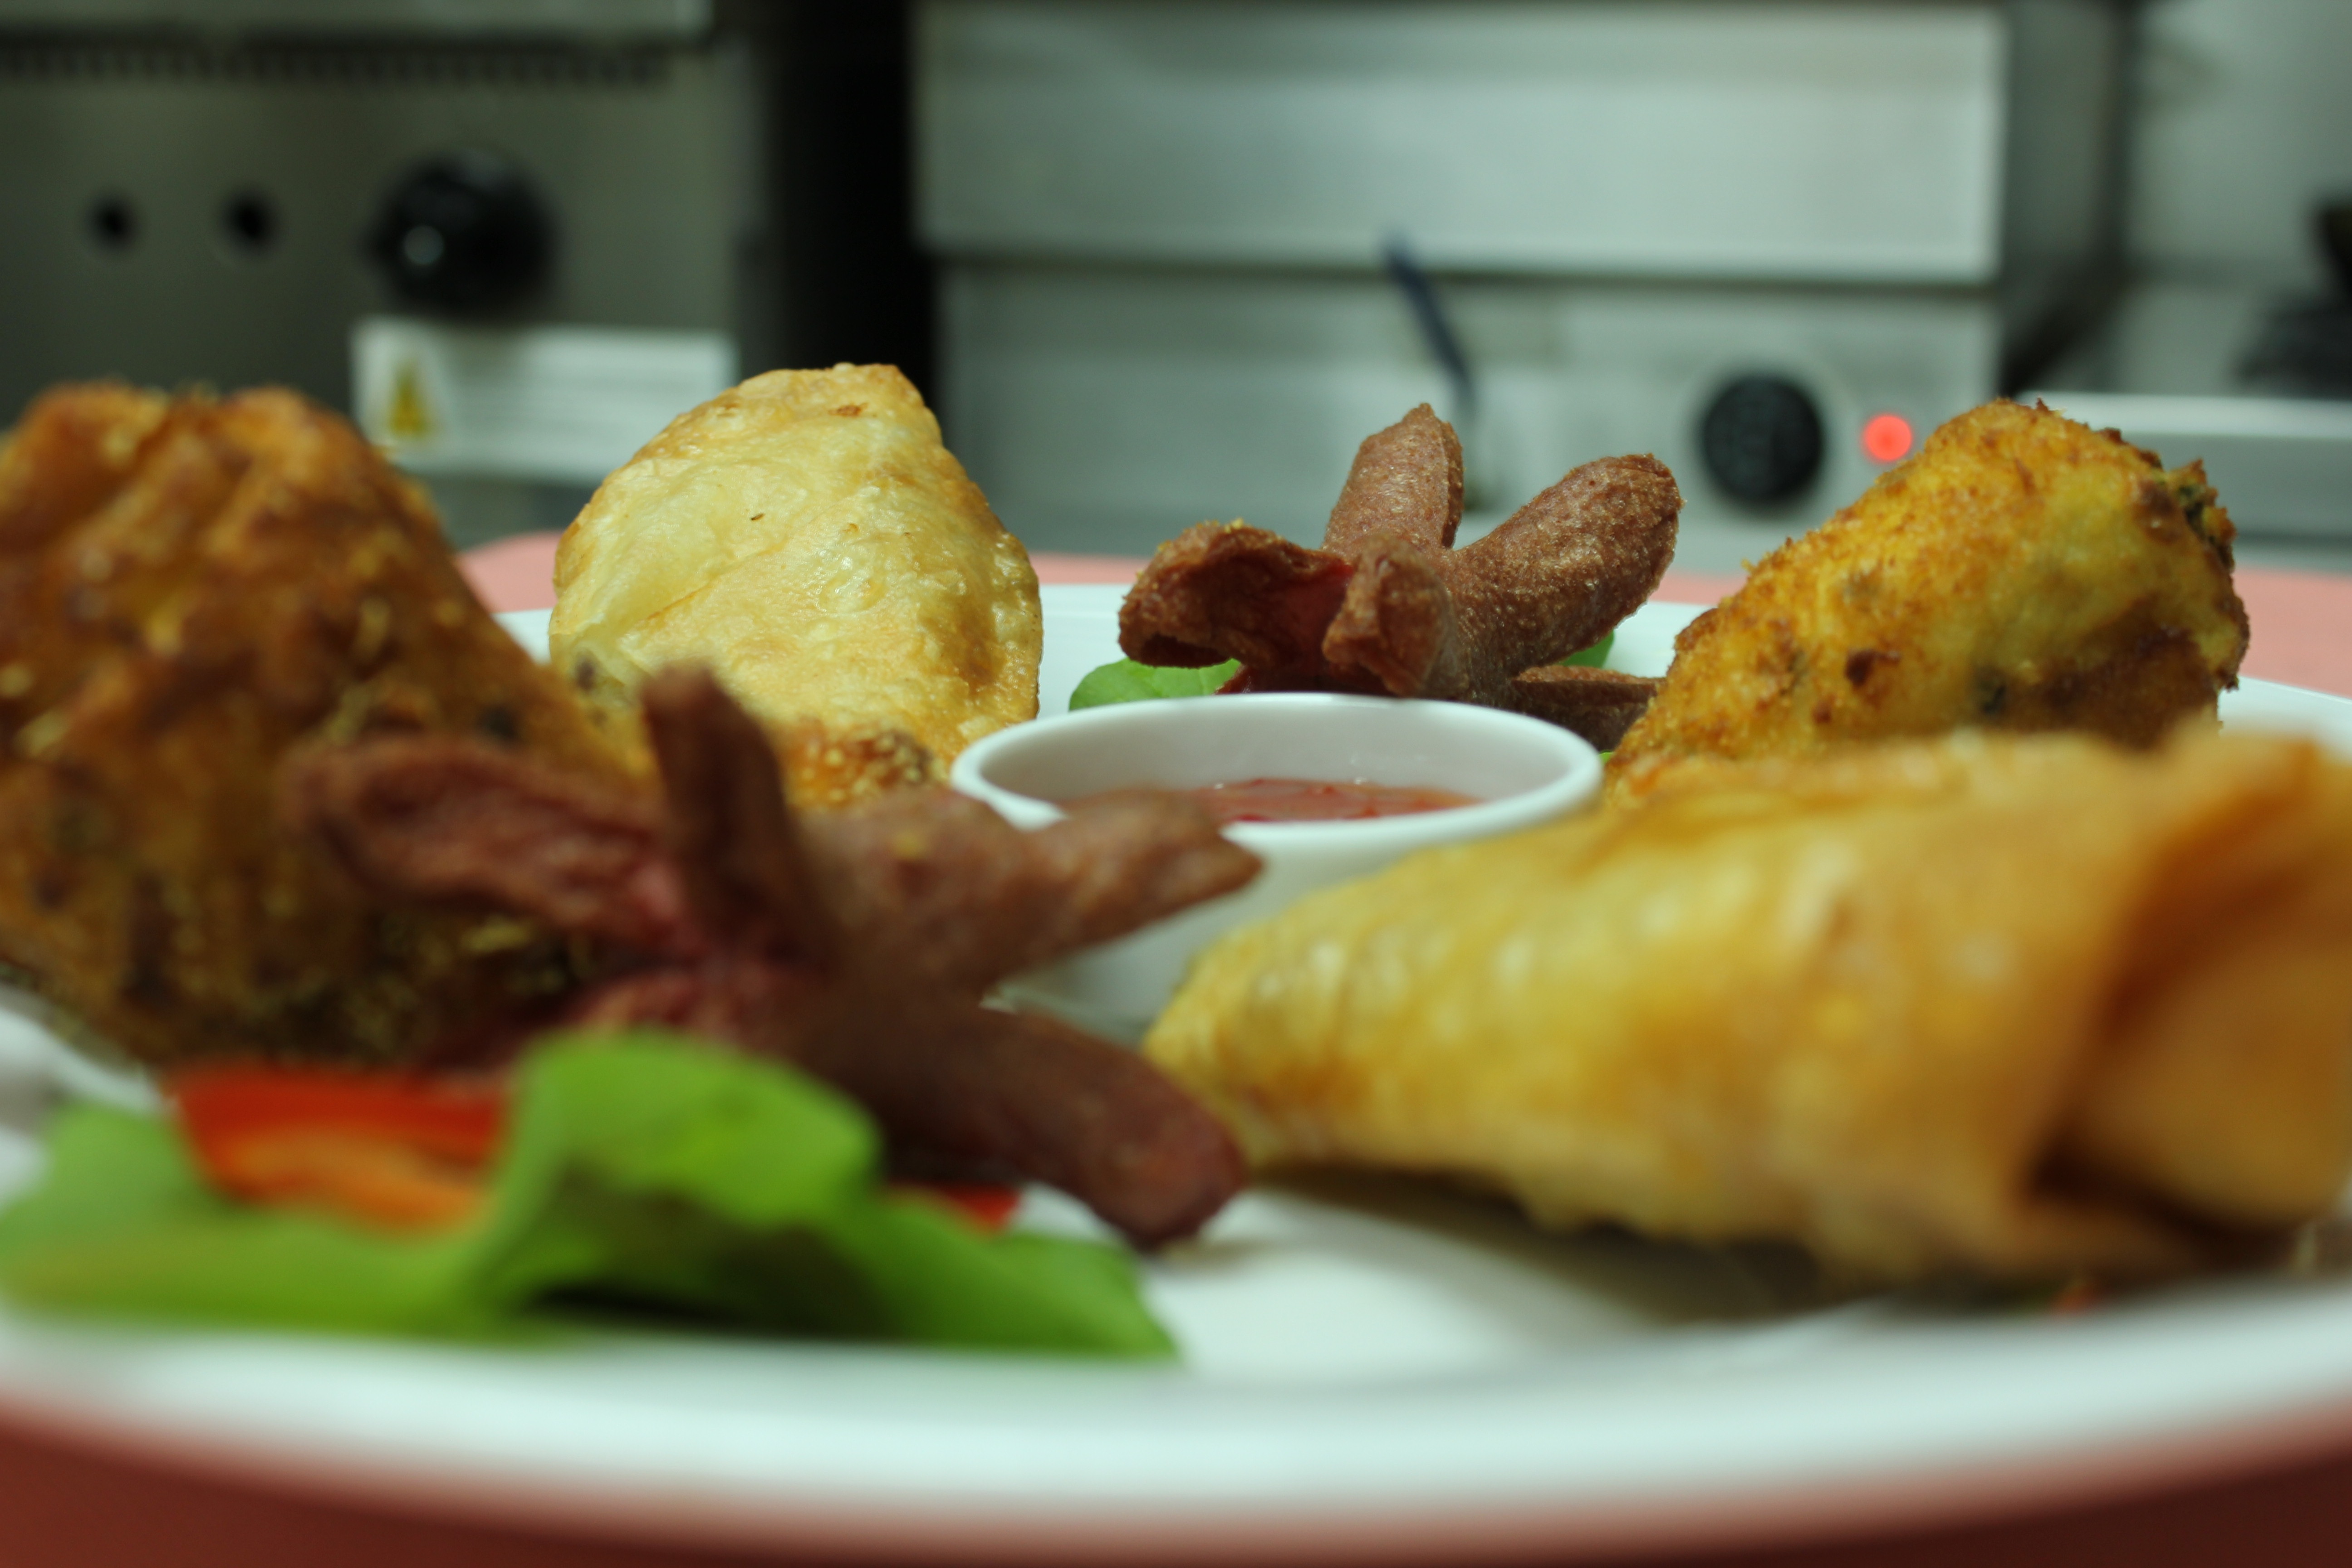
apple, cafe, light, restaurant, dish, meal, food, red, produce, plate, fresh, bbq, breakfast, fast food, meat, cuisine, beef, sauce, delicious, health, steak, potato, grill, fried, vegetables, dinner, hot, tasty, order, special, platter, diet, pub, yummy, obesity, appetite, fried food, dietitian, yummy delicious